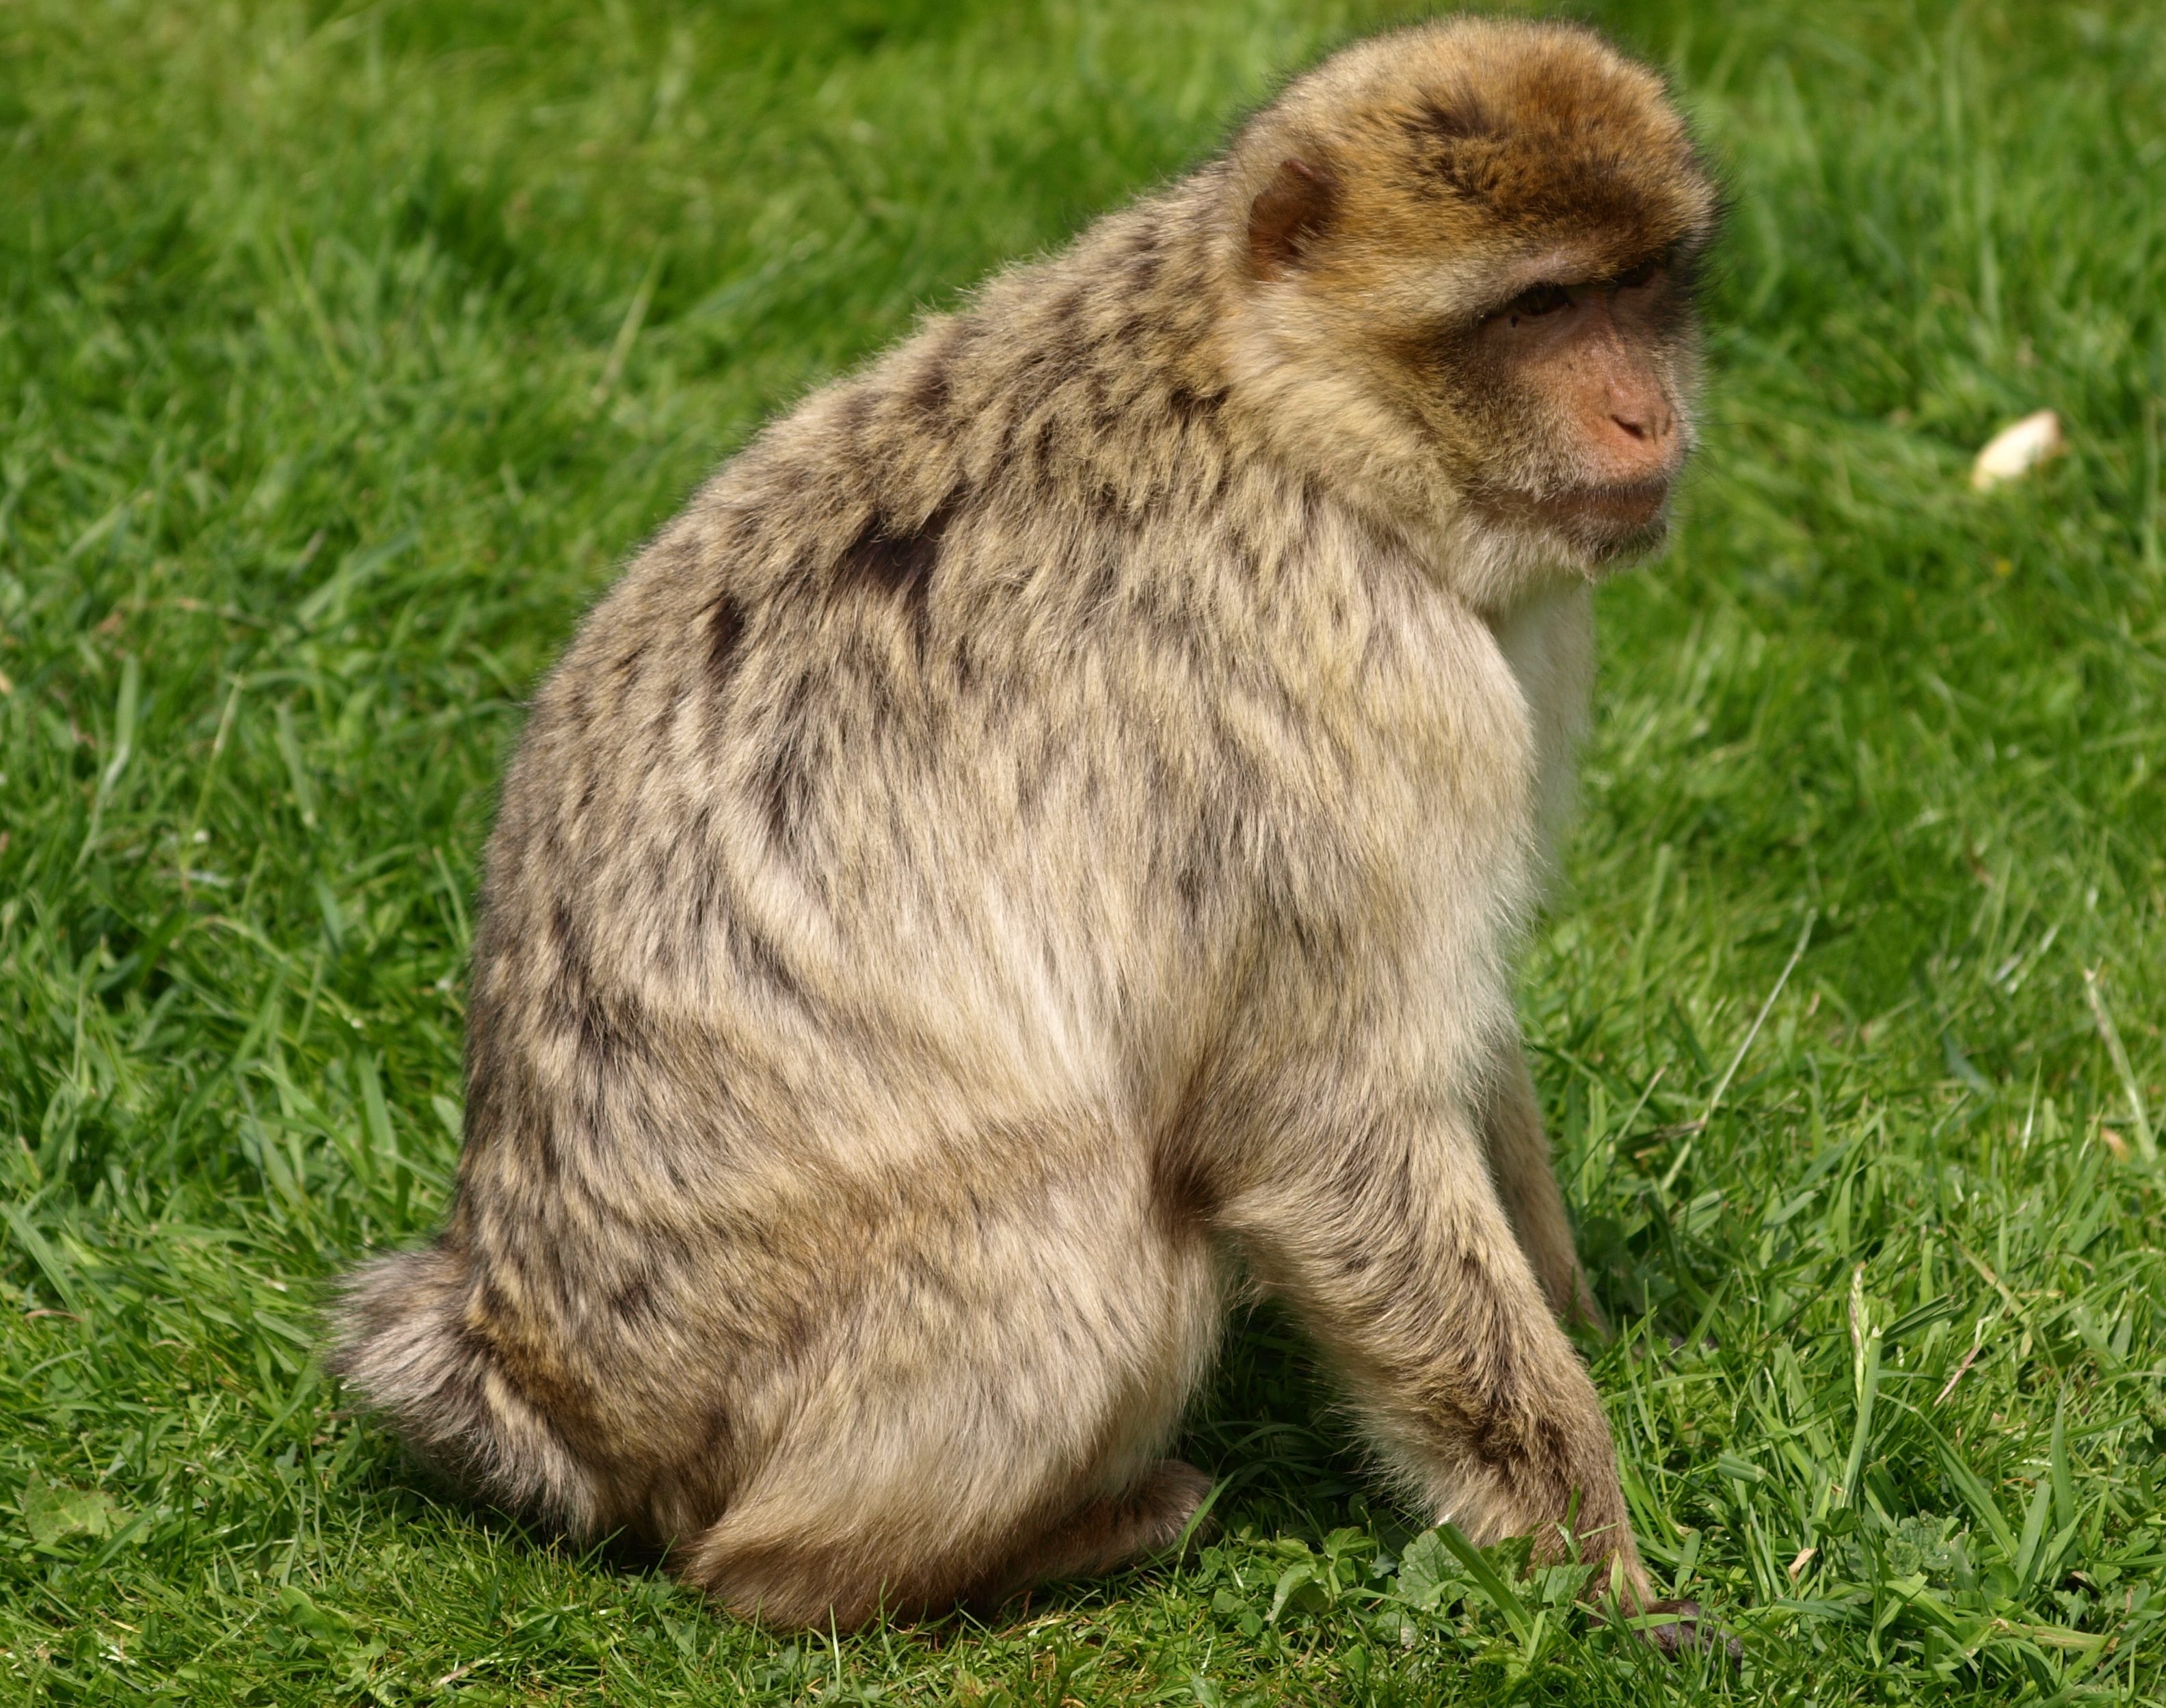
hair, animal, wildlife, fur, mammal, monkey, fauna, primate, vertebrate, animal portrait, macaque, old world monkey, barbary ape, monkey portrait, new world monkey